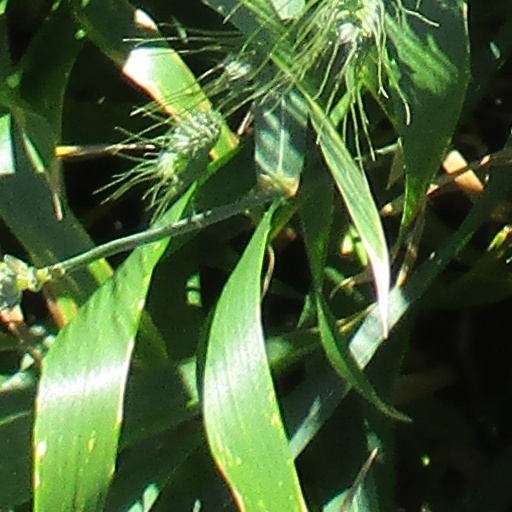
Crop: wheat